Armistice of Belgrade

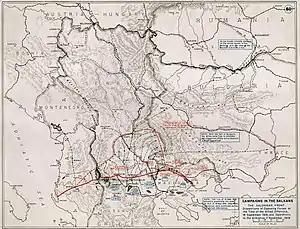
Allied advance on the Macedonian front, September–November 1918

On 29 September 1918, in the final stages of World War I, Bulgaria signed the armistice of Salonica following the collapse of its defensive positions at the Macedonian front and withdrew from the war. The Allied Army of the Orient, commanded by French General Louis Franchet d'Espèrey, rapidly advanced north as a result, recapturing ground that had been lost to the Central Powers in 1915. By 1 November, the Serbian First Army under "vojvoda" Petar Bojović and the French "Armée d'Orient", led by General Paul Prosper Henrys, reached Belgrade. Once there, the troops stopped to rest, with only minimal forces deployed across the Danube and Sava rivers, which represented Serbia's pre-war border with Austria-Hungary. The liberation of Serbia was largely complete.